Texaco Star Theater

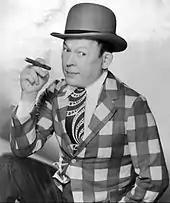
Photo of Fred Allen for the show's premiere, 1940.

Allen's previous sponsor, Bristol-Myers' Ipana toothpaste and Sal Hepatica laxative, decided to cease their tandem sponsorship of Allen's successful hour, first known as "Town Hall Tonight" and then, for its final season, "The Fred Allen Show". He presided over "Texaco Star Theater" from 1940 to 1942 as an hour-long show on Wednesday and then Sunday nights, and from 1942 to 1944 as a half-hour show, until he withdrew from work for over a year on his doctor's advice. It was during the half-hour version of the show that the more cerebral (if barbed) Allen premiered the continuing comic sketch for which many remember him best: the ensemble, topical takeoffs of "Allen's Alley". Guests included some of the best comedic actors of the time, including Sam Levene, the legendary Broadway actor and Hollywood film character actor.